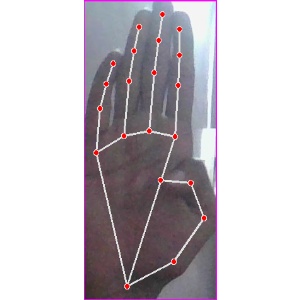
अक्षर: झ